The Rage (2008 film)

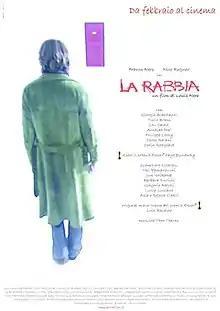
Film poster

A young director lives with a girl. Active part of the Intellectual society, he represents perfectly the union between fear and determination, that changes deeply his way of understanding the world that surrounds him. His only aim is to leave a footstep of his presence on this world realizing a film.